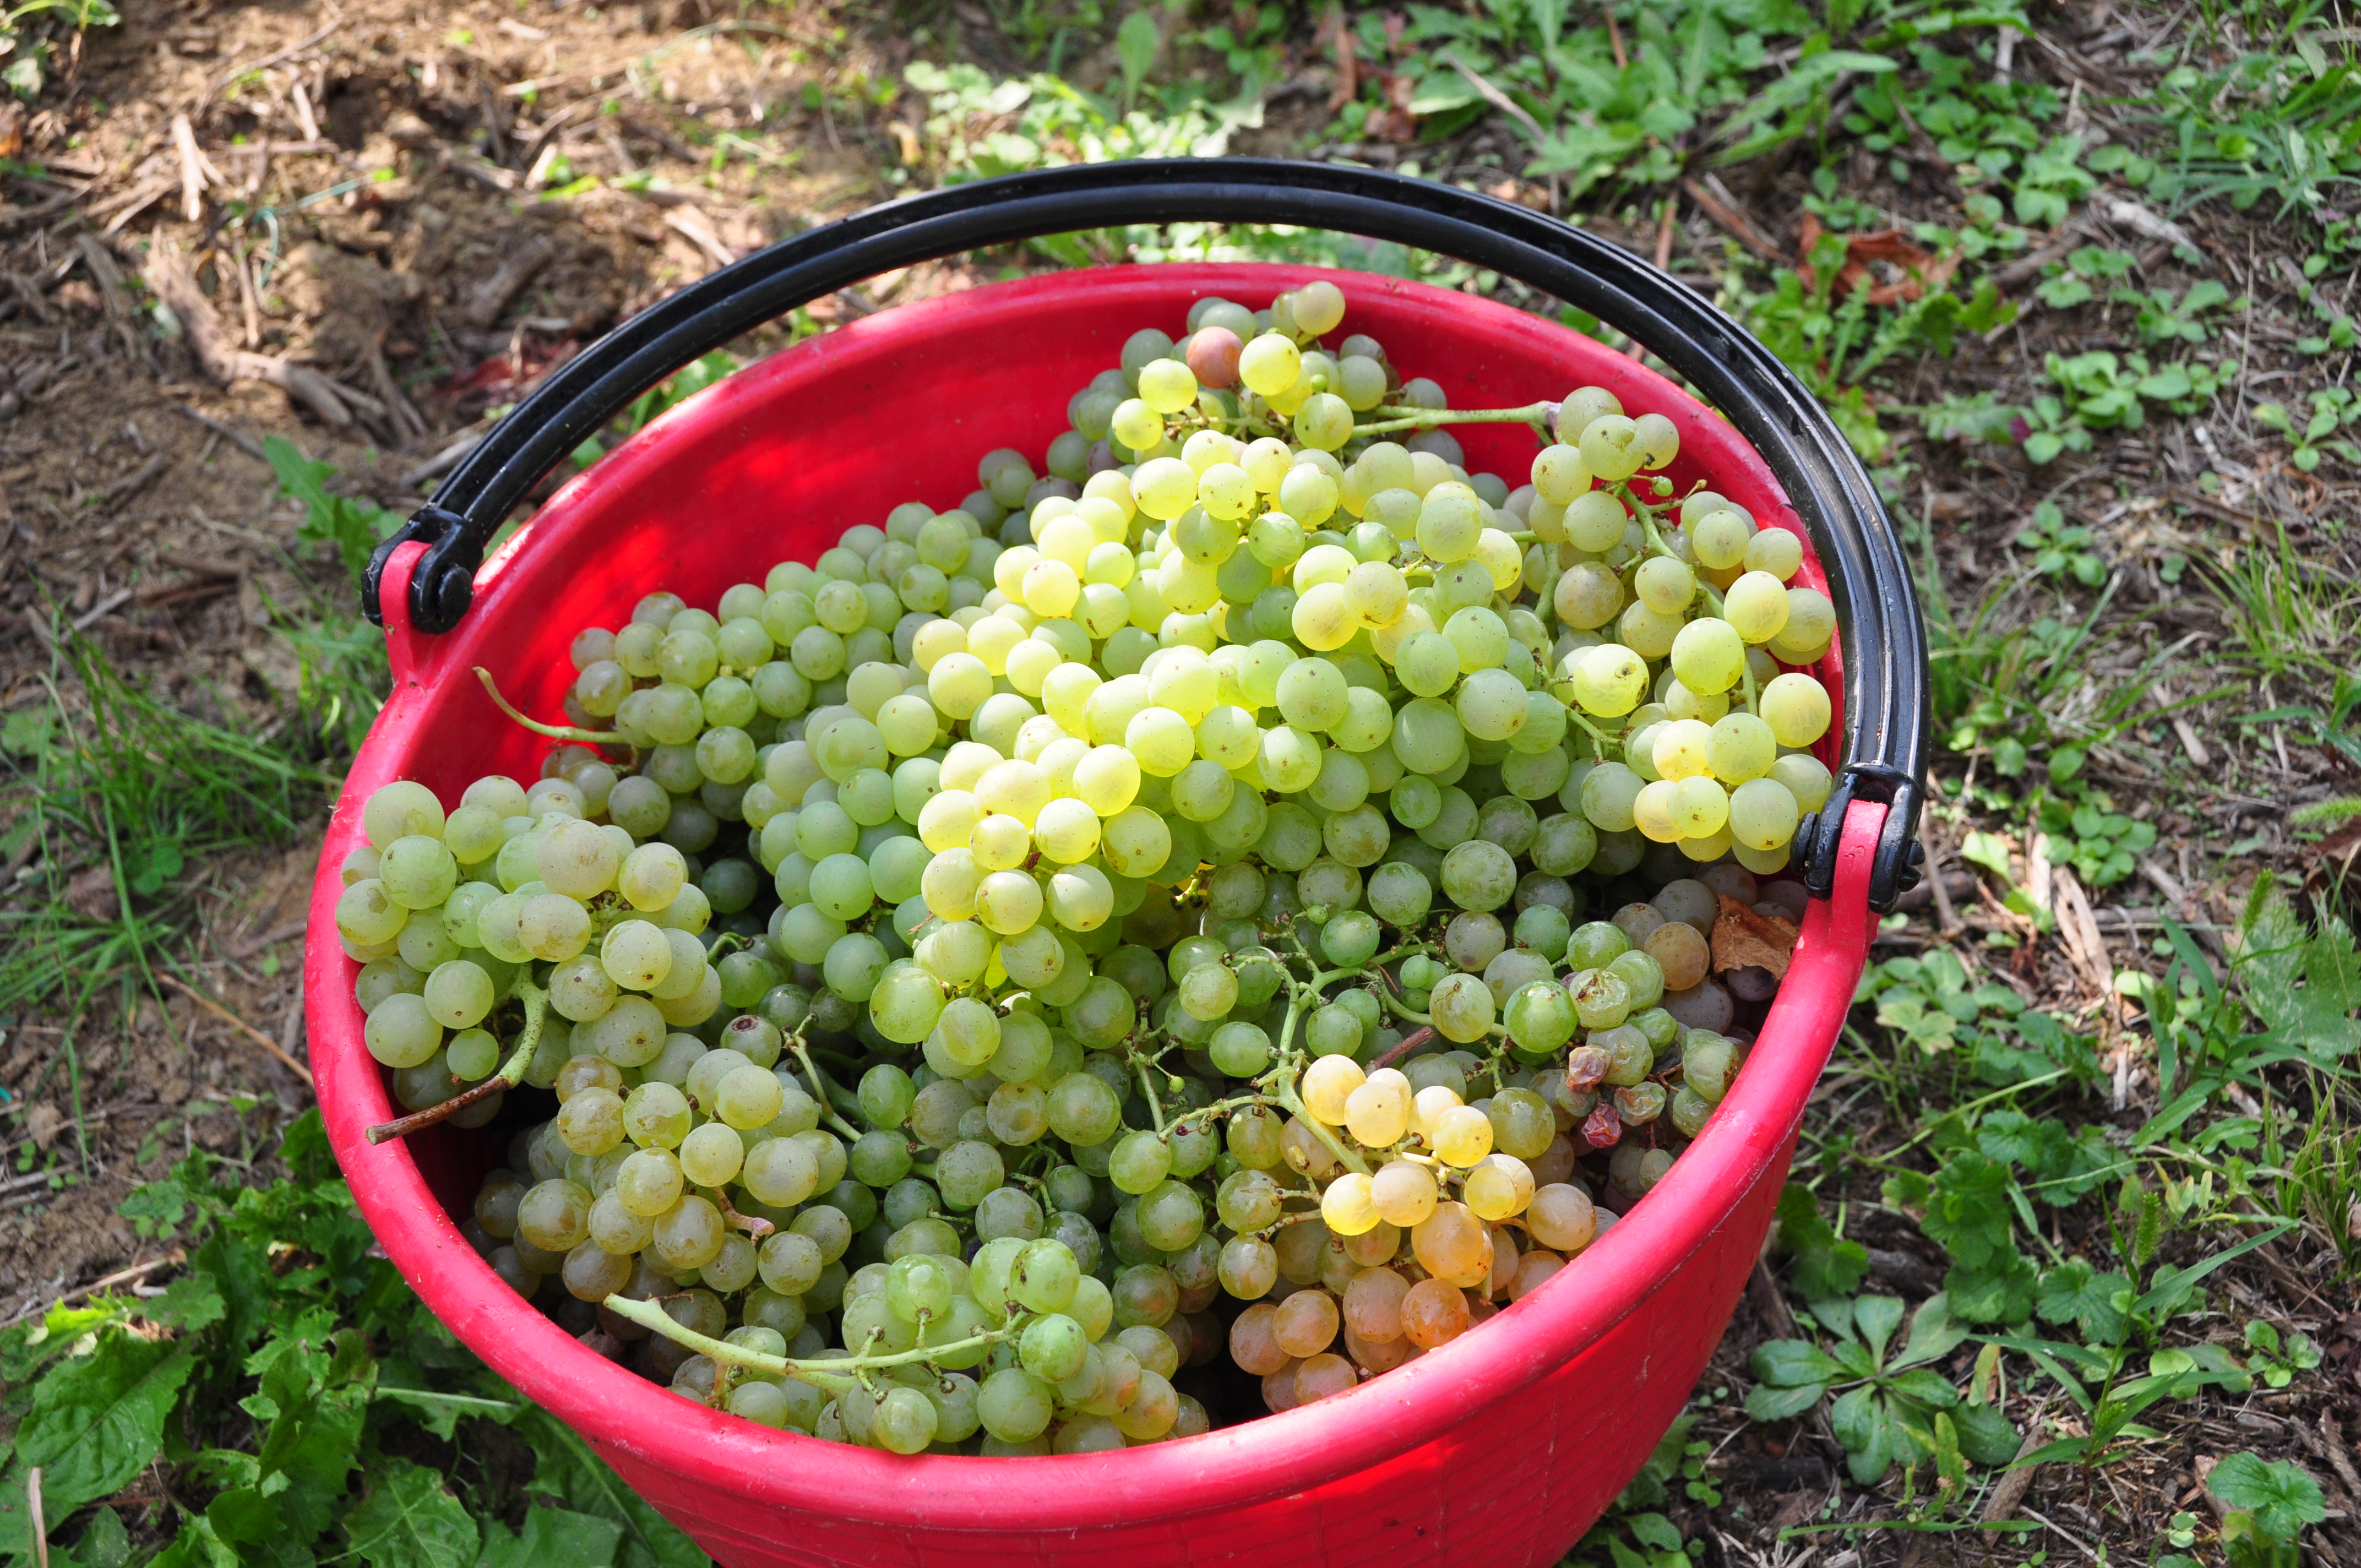
grapevine, Pignoletto, Grechetto Gentile, bucket, tableware, food, plant, fruit, ingredient, seedless fruit, grape, natural foods, leaf vegetable, cuisine, superfood, produce, fruit tree, grapevine family, grass, flowering plant, sultana, berry, annual plant, recipe, dish, local food, staple food, vitis, snack, herb, soil, vegan nutrition, currant